Quasar

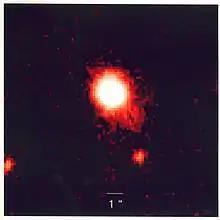
This view, taken with infrared light, is a false-color image of a quasar-starburst tandem with the most luminous starburst ever seen in such a combination.

The matter accreting onto the black hole is unlikely to fall directly in, but will have some angular momentum around the black hole, which will cause the matter to collect into an accretion disc. Quasars may also be ignited or re-ignited when normal galaxies merge and the black hole is infused with a fresh source of matter. In fact, it has been suggested that a quasar could form when the Andromeda Galaxy collides with the Milky Way galaxy in approximately 3–5 billion years.